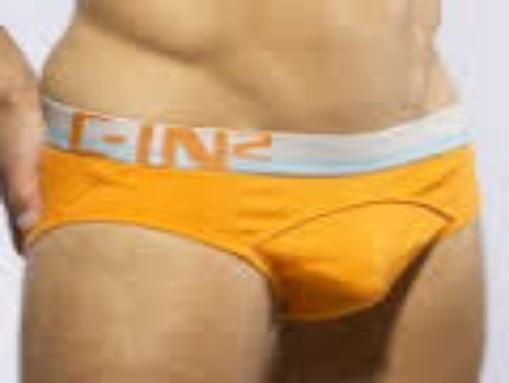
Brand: C-IN2
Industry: Clothes